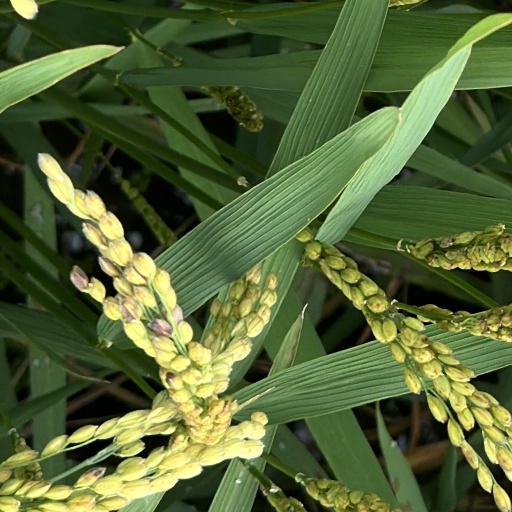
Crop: rice